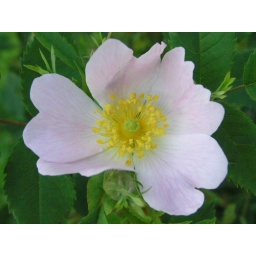
The third ever Rosa Roxburghii Hirtula rose in garden across from west side of my house